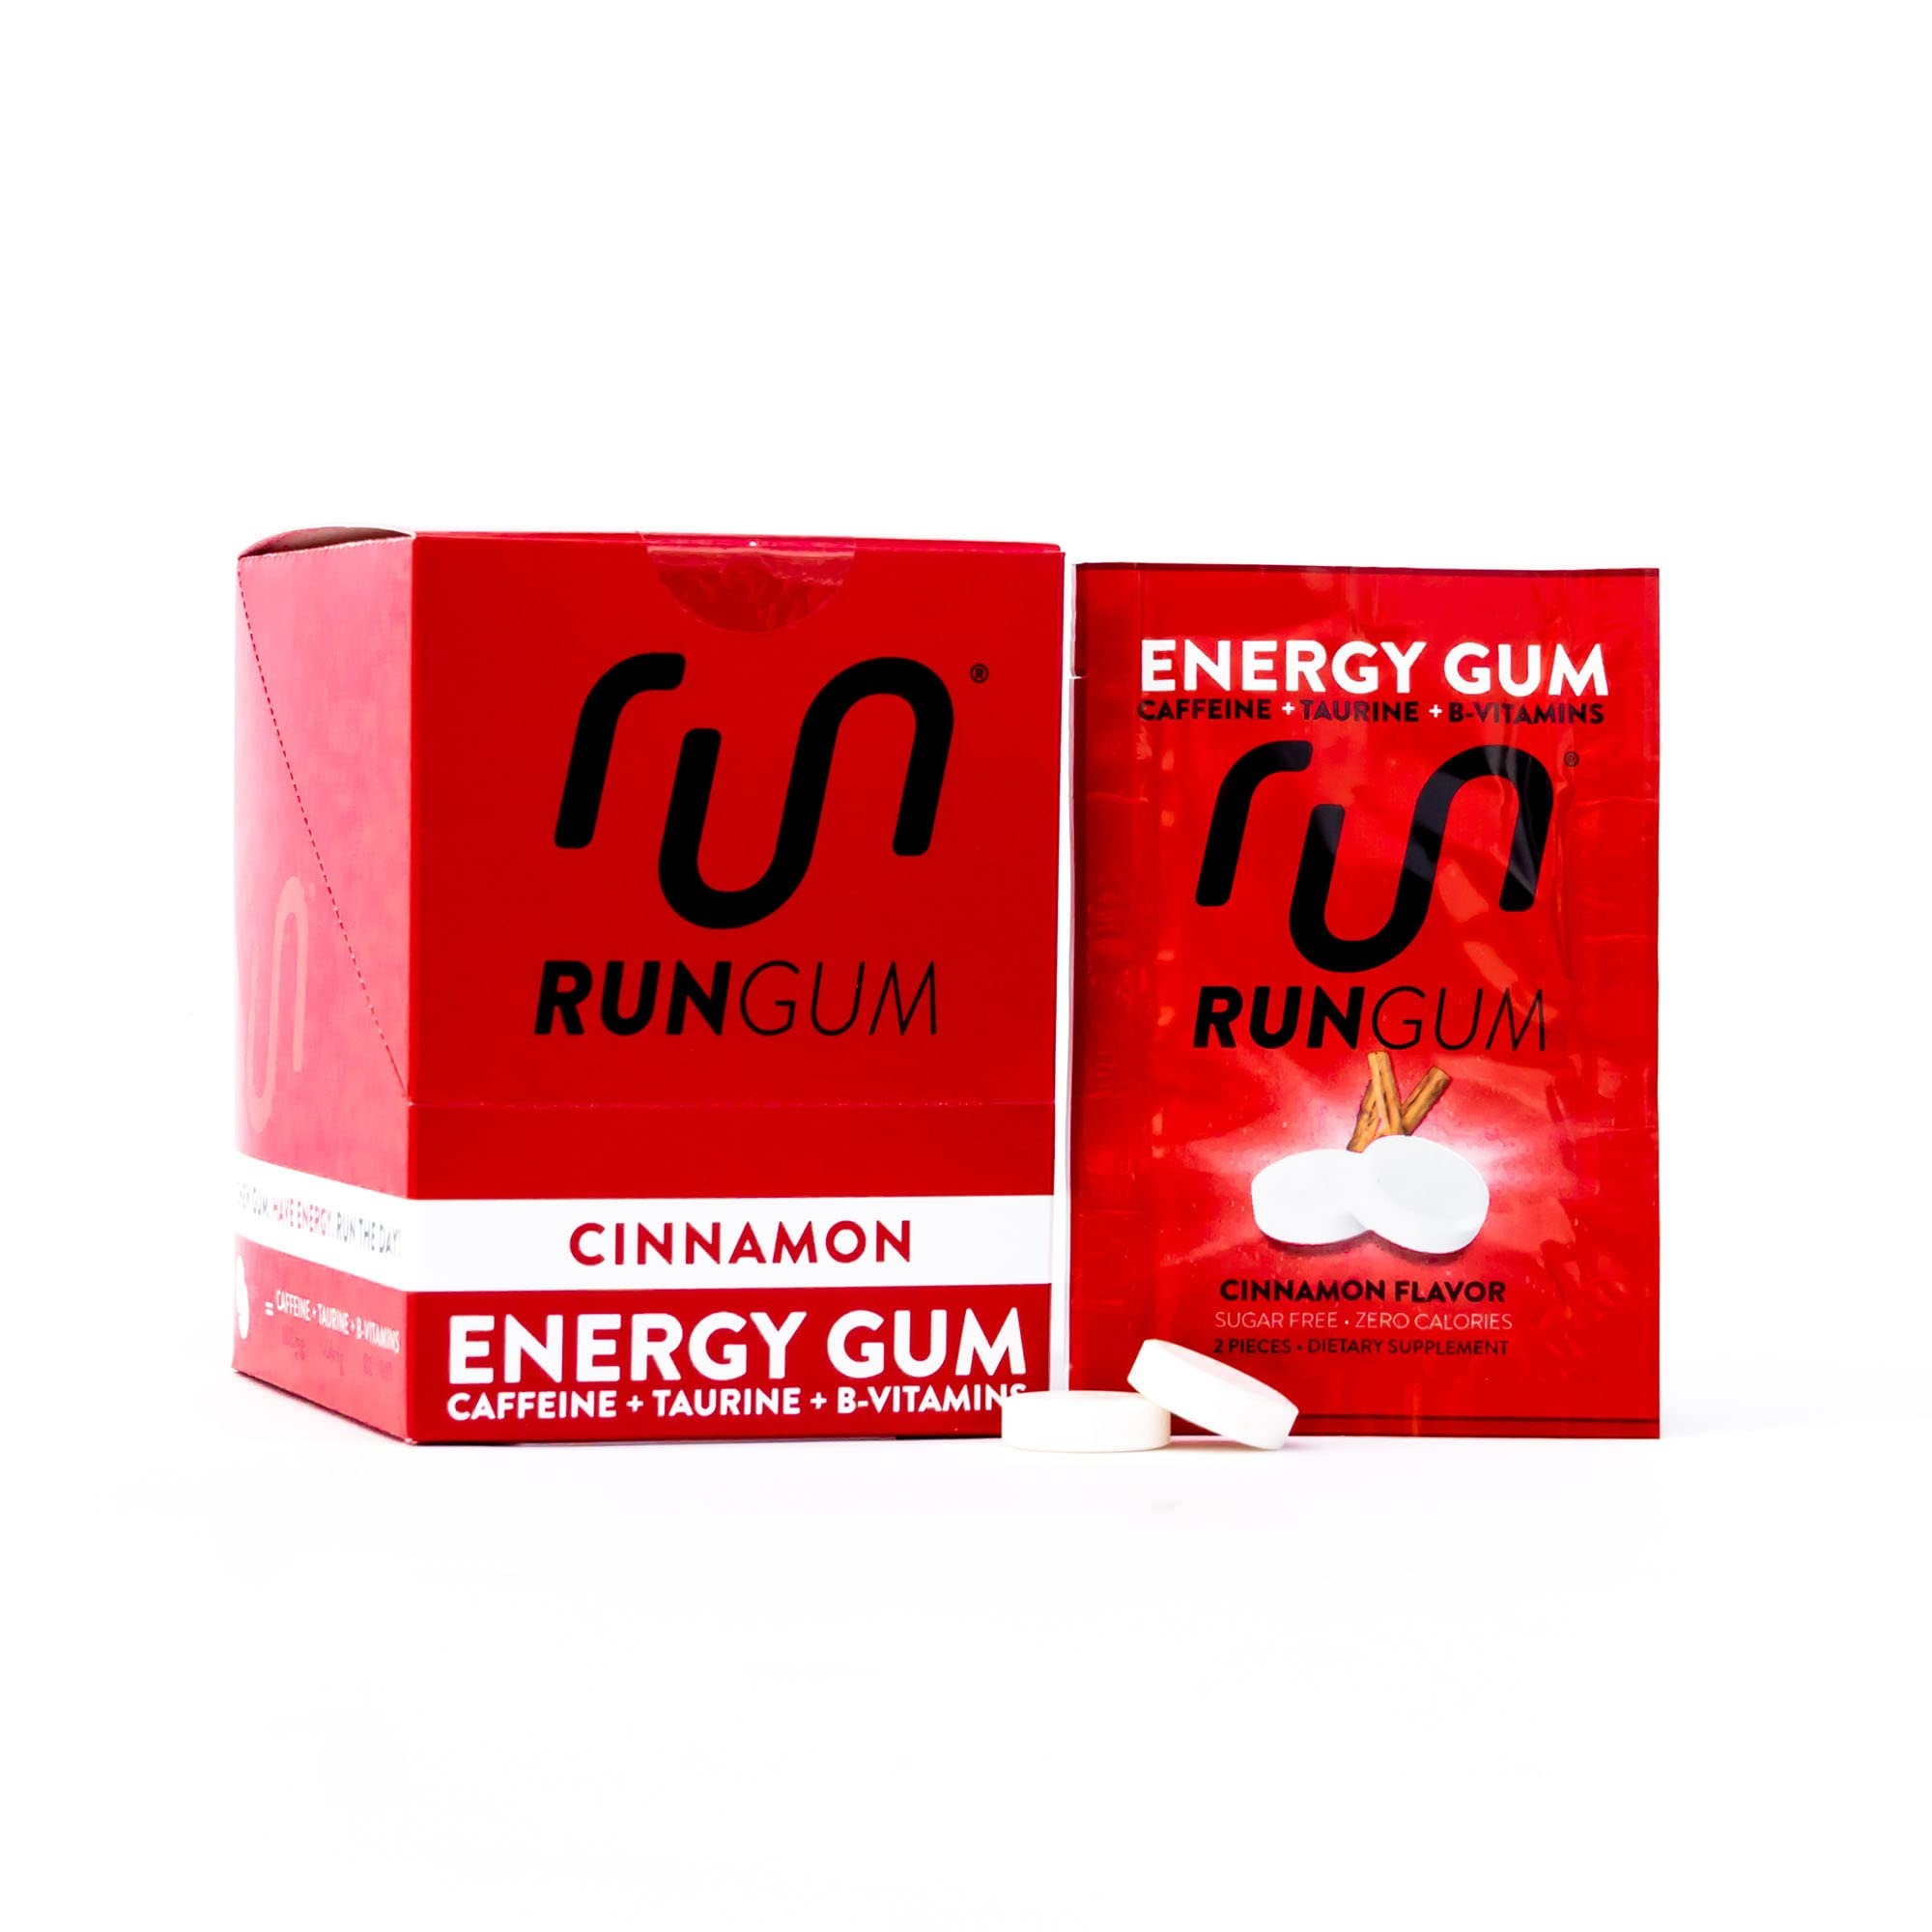
Item Name: RUN GUM Cinnamon Energy Gum 50mg Caffeine Taurine & B-Vitamins Per Piece, 24 Pieces (Pack of 12), 2 Pieces = 1 Coffee or Energy Drink, Sugar Free, Zero Calorie
Bullet Point 1: BEST EVERYDAY ENERGY BOOST - When you need a boost of energy to get the most out of your day, Run Gum quickly delivers the energy you need. Our high energy gum helps you run the office or chase after toddlers. Run Gum comes in easy to carry, waterproof packs that fit into your briefcase, backpack, or pocket. These lightweight chews are perfect when you are rushing to work or the finish line.
Bullet Point 2: FAST-ACTING RUNNING GUM - Run Gum was developed to deliver energy fast, without the bloating of drinking several cups of coffee or energy drinks. Feel the energy boost 5x faster than anything you drink. Our energy gum uses sublingual absorption to give you the boost of energy right away. After just a few minutes of chewing, you will feel energized and ready to take on the day.
Bullet Point 3: 100MG OF CAFFEINE PER PACK - When you need a boost, Run Gum has the ingredients to help you feel alert and focused. Each pack of Run Gum contains two pieces per packet with 50mg of caffeine in each. Our gum also contains taurine, vitamin B6, and vitamin B12 - the same boost you get from energy drinks. Every box of Run Gum comes with 12 packs so you can power through any workout.
Bullet Point 4: SUGAR-FREE GUM - Run Gum is completely sugar-free, so you can get the clean energy you need for your workday, run, or long drive. Run Gum is made with xylitol, giving you a delicious gum that doesn’t add extra sugar or calories to your diet. This gum gives you the energy boost you need without the crash from sugar. Run Gum’s clean energy will give you the cognitive focus to finish your workday.
Bullet Point 5: MADE IN THE USA - When you feel like you need an energy kick and some mints, pick up some Run Gum. When you chew this delicious gum, your mouth will feel refreshed and you’ll be able to power through your commute, study session, or workout. Choose this effective energy gum instead of caffeine pills or candy to give you the boost you need to run, jump, and work.
Product Description: Whether you are a parent, business professional, or fitness enthusiast, it is designed with athletes in mind, but created for anyone on the run! Use it for: Waking Up, Working Out, At Work, or simply ENERGIZE WHEN YOU NEED IT MOST! Our Active Ingredients Caffeine! The most popular stimulant in the USA. Each piece of our bubblegum chewing gum contains 50mg of caffeine per piece. Each packet has 2 pieces. There are 12 packets in a box (24 pieces). Plus, it contains a blend of Taurine and B-vitamins to help boost your day. Chew for 3-5 minutes, then feel free to dispose when the flavor runs out (this is functional gum!). Available in assorted flavors with ZERO Calories
Value: 24.0
Unit: Count

Price: 20.98